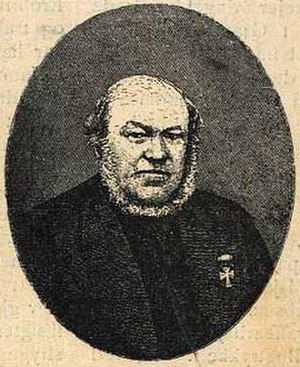
Anders Christiansen (landmand)
Anders Christiansen
Anders Christiansen var en dansk gårdejer.